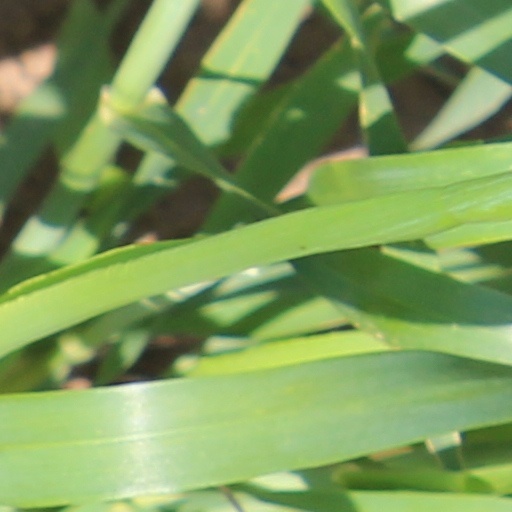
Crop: wheat